Silk Cut

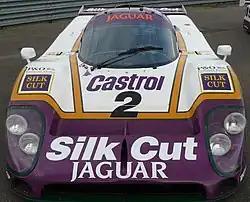
Silk Cut sponsored Jaguar XJR-9

Silk Cut were the title sponsors of rugby league's Challenge Cup for 16 years, between 1985 and 2001, and the competition was known as the 'Silk Cut Challenge Cup'. Silk Cut also sponsored the Tom Walkinshaw Racing Jaguar XJR sportscars that competed in World Sportscar Championship, including the 24 Heures du Mans, but not in North America because of IMSA's title sponsorship of the GT series by RJ Reynolds Tobacco Company's Camel brand, which would have run the team in violation of the Viceroy Rule. It is now illegal to advertise tobacco in many countries and the adverts have stopped. In the 1990s Silk Cut was the best selling brand in the United Kingdom, but sales have declined behind cheaper budget brands as tax on tobacco has increased. In an attempt to counteract this, the manufacturers responded in the new millennium by introducing bevelled corners to redesigned regular gauge packaging, and marketing their first 'slim' cigarette in the UK, even though this wasn't the first 'slim' cigarette available in the UK as More, Karelia and Vogue are available in most tobacconists. Capri were available in the UK until the mid-1990s.